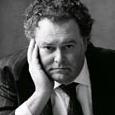
Age: 53